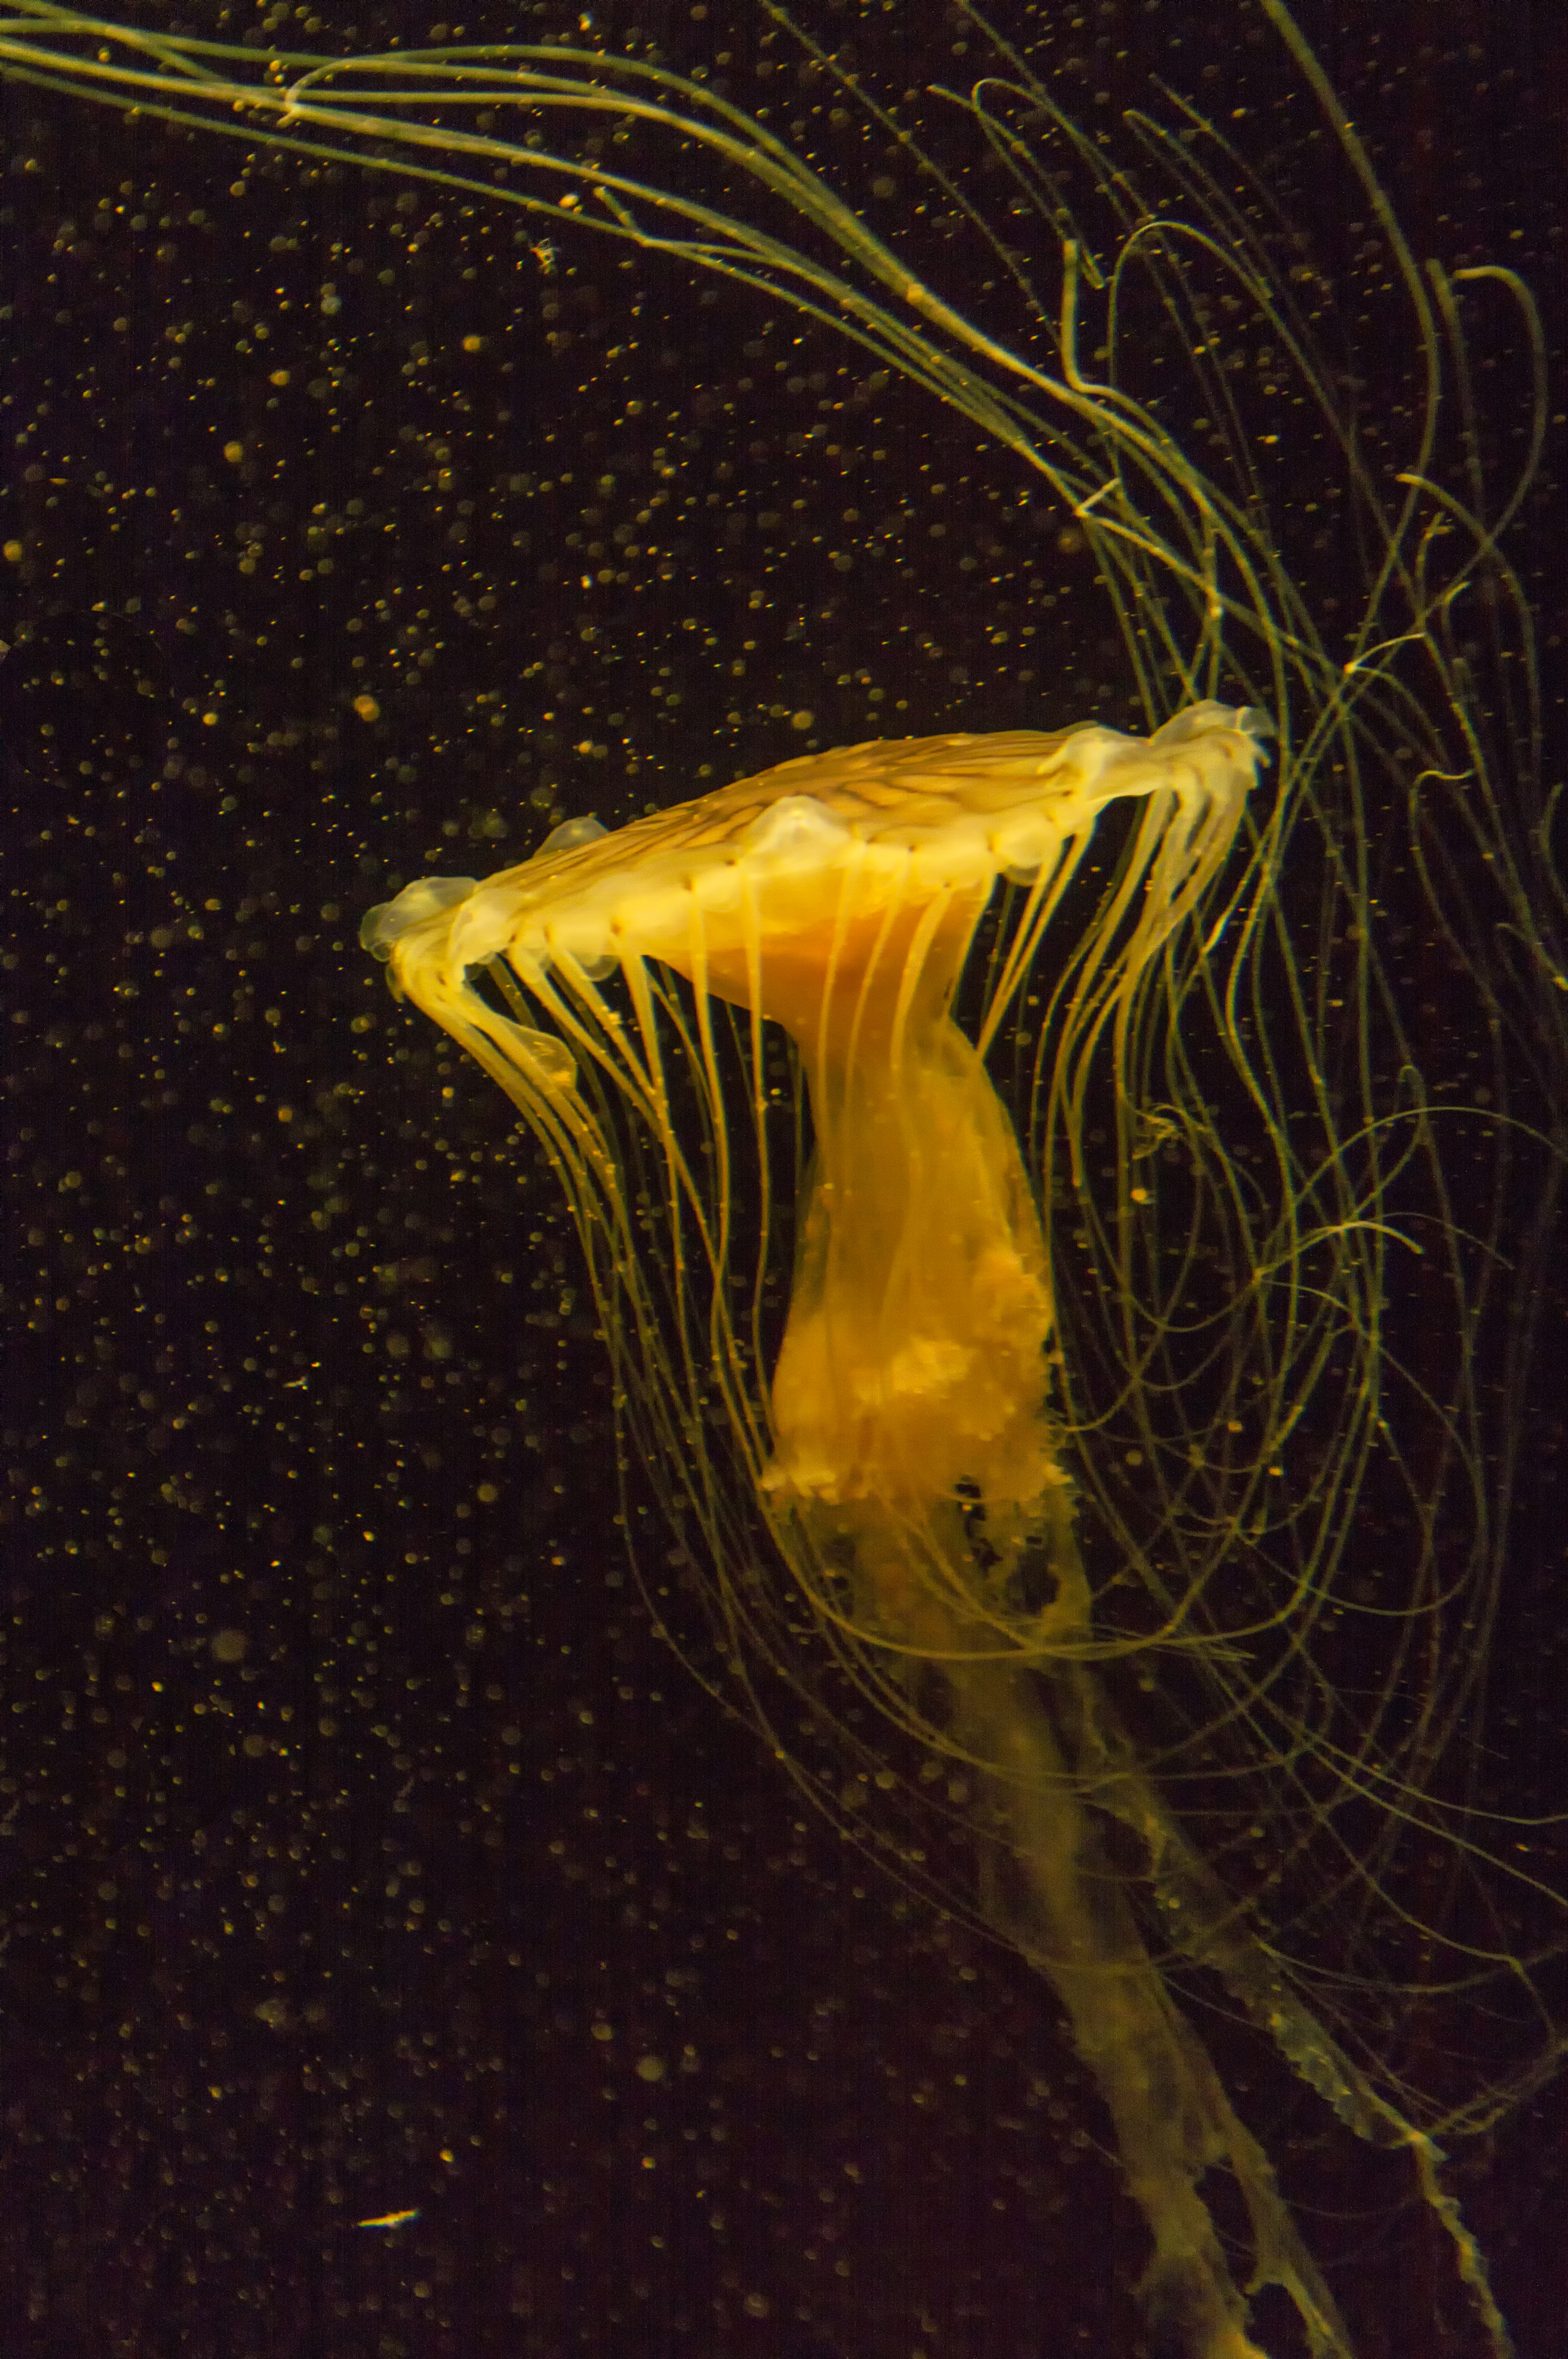
beach, sea, coast, water, outdoor, ocean, sky, animal, photo, biology, darkness, jellyfish, nikon, yellow, sealife, invertebrate, holland, nederland, scheveningen, netherlands, dutch, outdoorphotography, picture, photograph, fotos, foto, paulvandevelde, pdvandevelde, padagudaloma, natuurfotografie, naturephotographer, dordrecht, nederlandinfotos, pvdvfotografie, pdvandeveldedordrecht, nederlandsefotografie, dutchphotogaraphy, totallydutch, fotografienederland, hollandsefotografie, fotografieholland, macro photography, organism, kwal, zeedieren, zeeleven, marine biology, marine invertebrates